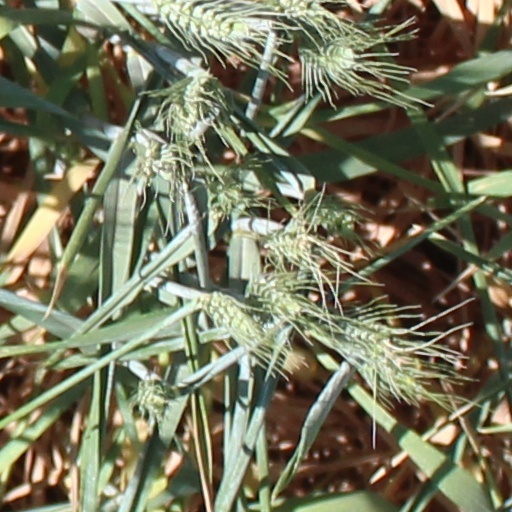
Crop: wheat